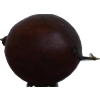
Label: gooseberry